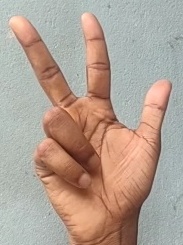
ASL sign: 3